Troup Miller Jr.

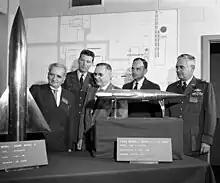
Miller (right) shows (left to right) Theodore von Kármán, Bernard Schriever, Hugh Dryden and Joseph V. Charyk models used in the wind tunnels at the Arnold Engineering Development Center on 30 October 1959

After the war ended, Miller was involved with the founding of the Air University at Maxwell Field as its assistant chief of staff for operations, and then, in March 1946, as the chief of the plans division of the academic staff. His substantive rank was major from 12 June 1947, but he became a colonel in the United States Air Force on 2 April 1948. From August 1948 to June 1949 he was a student at the USAF Air War College there. He then went to Washington, DC, where he worked in the office of the deputy chief of staff for materiel at United States Air Force headquarters.